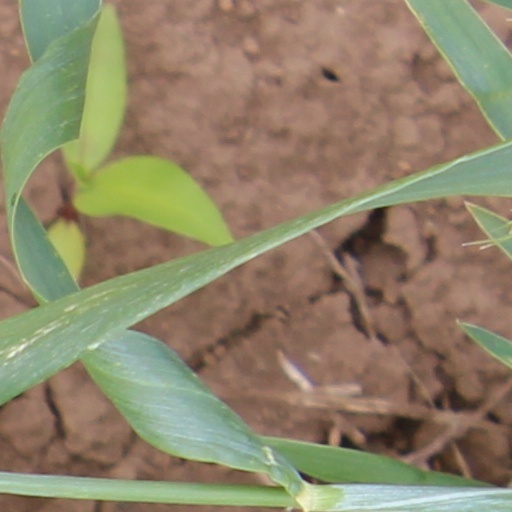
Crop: wheat